Eric Skoglund

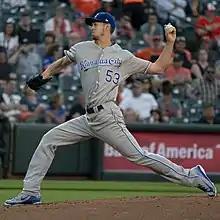
Skoglund with the Kansas City Royals

Eric Lawrence Skoglund (born October 26, 1992) is an American former professional baseball pitcher. He played in Major League Baseball (MLB) for the Kansas City Royals from 2017 to 2019.